IMT School for Advanced Studies Lucca

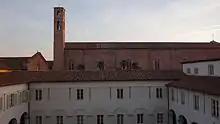
IMT School Campus with a view over the San Francesco Church

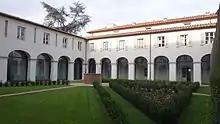
IMT School San Francesco Campus Courtyard

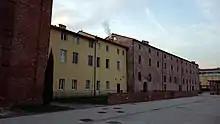
IMT School San Francesco Dormitories

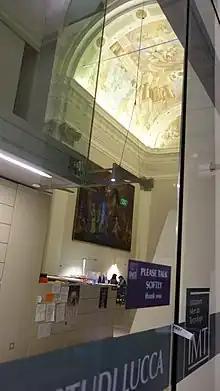
IMT School Library View

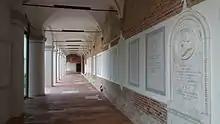
IMT School San Francesco Passageway

IMT School for Advanced Studies Lucca is a public research institution and a graduate school located in Lucca, Italy. It was founded in 2005 under the name of IMT Institute for Advanced Studies, where the acronym IMT stands for "Institutions, Markets, Technologies". The school is part of the Italian superior graduate school system and its main Campus is located in the San Francesco Complex within the historic city walls of Lucca.